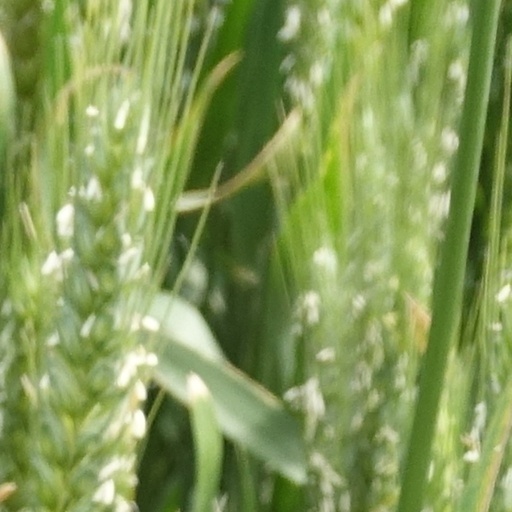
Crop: wheat